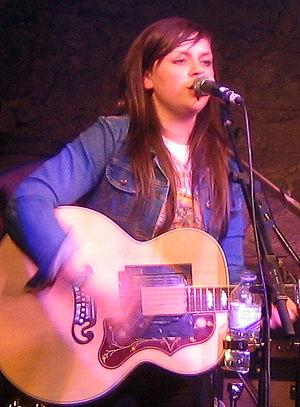
Amy Macdonald est une auteure-compositrice-interprète, chanteuse et multi-instrumentiste britannique, née le 25 août 1987 à Glasgow en Écosse. Elle est connue pour des titres tels que This Is the Life ou Mr Rock & Roll.